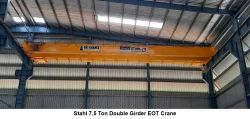
Label: Stahl_7.5_Ton_Double_Girder_EOT_Crane